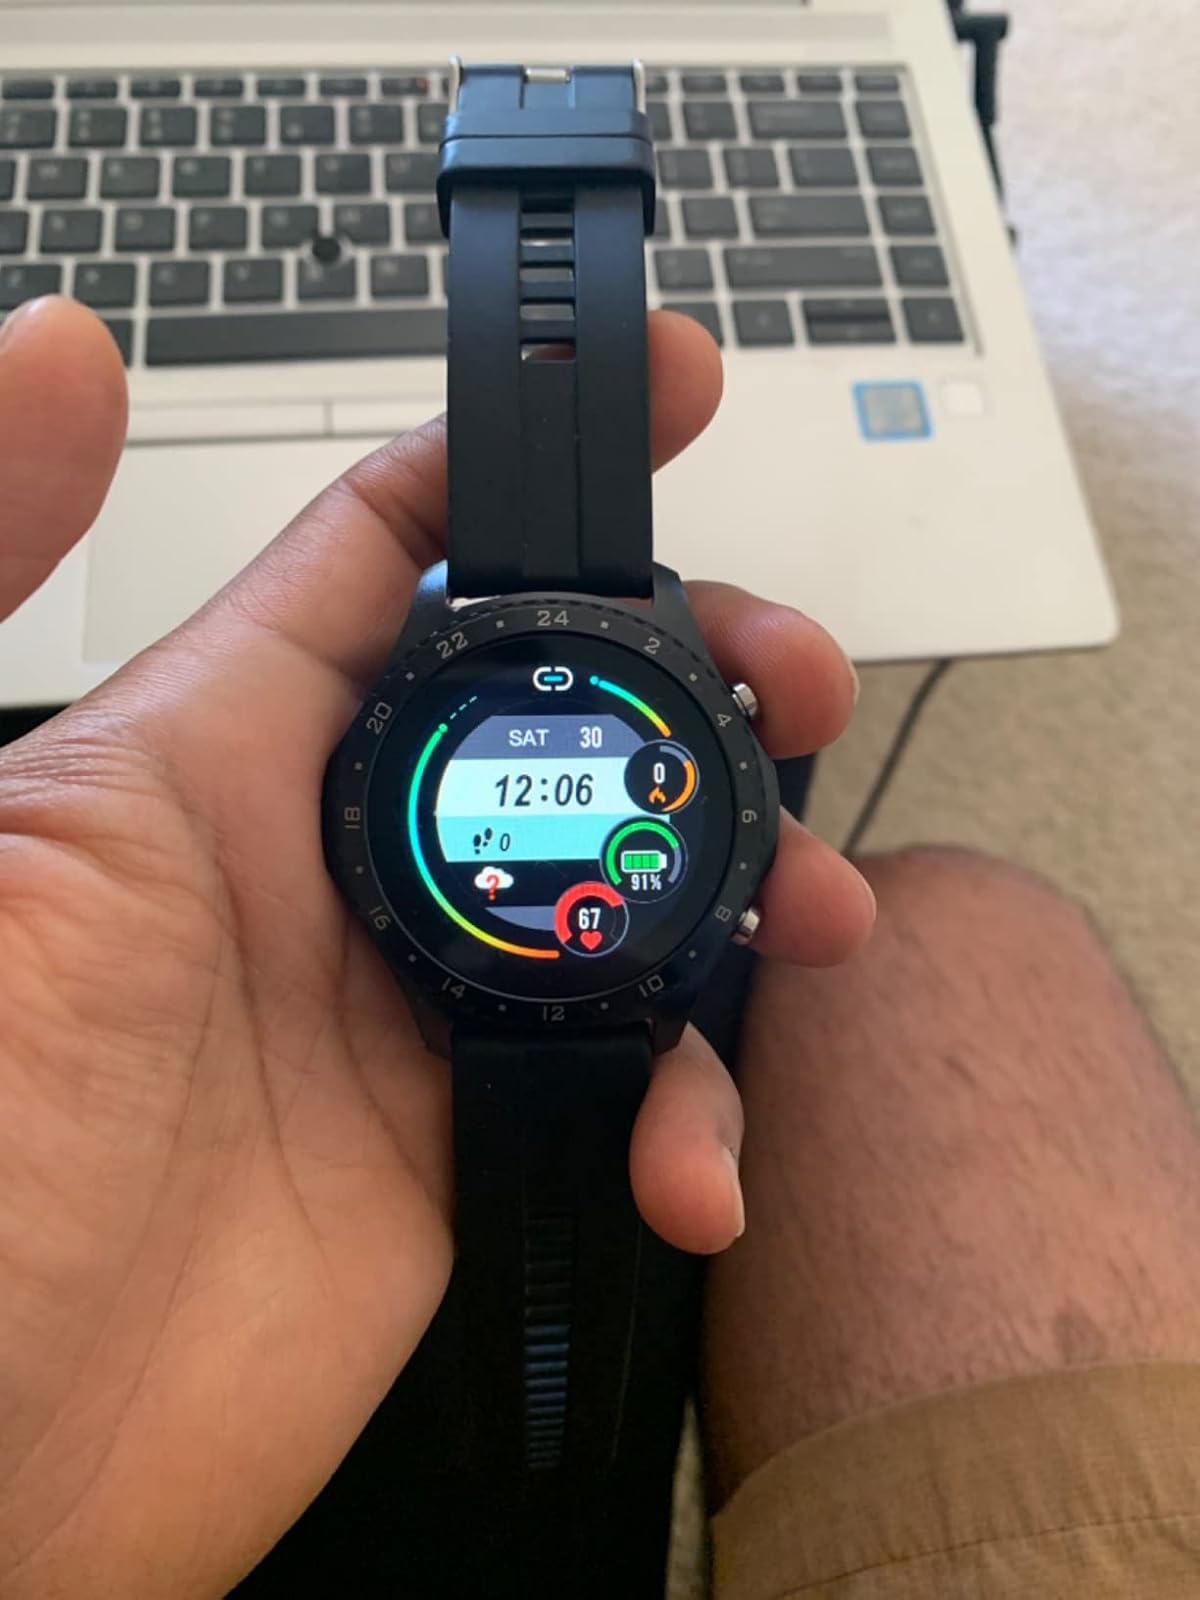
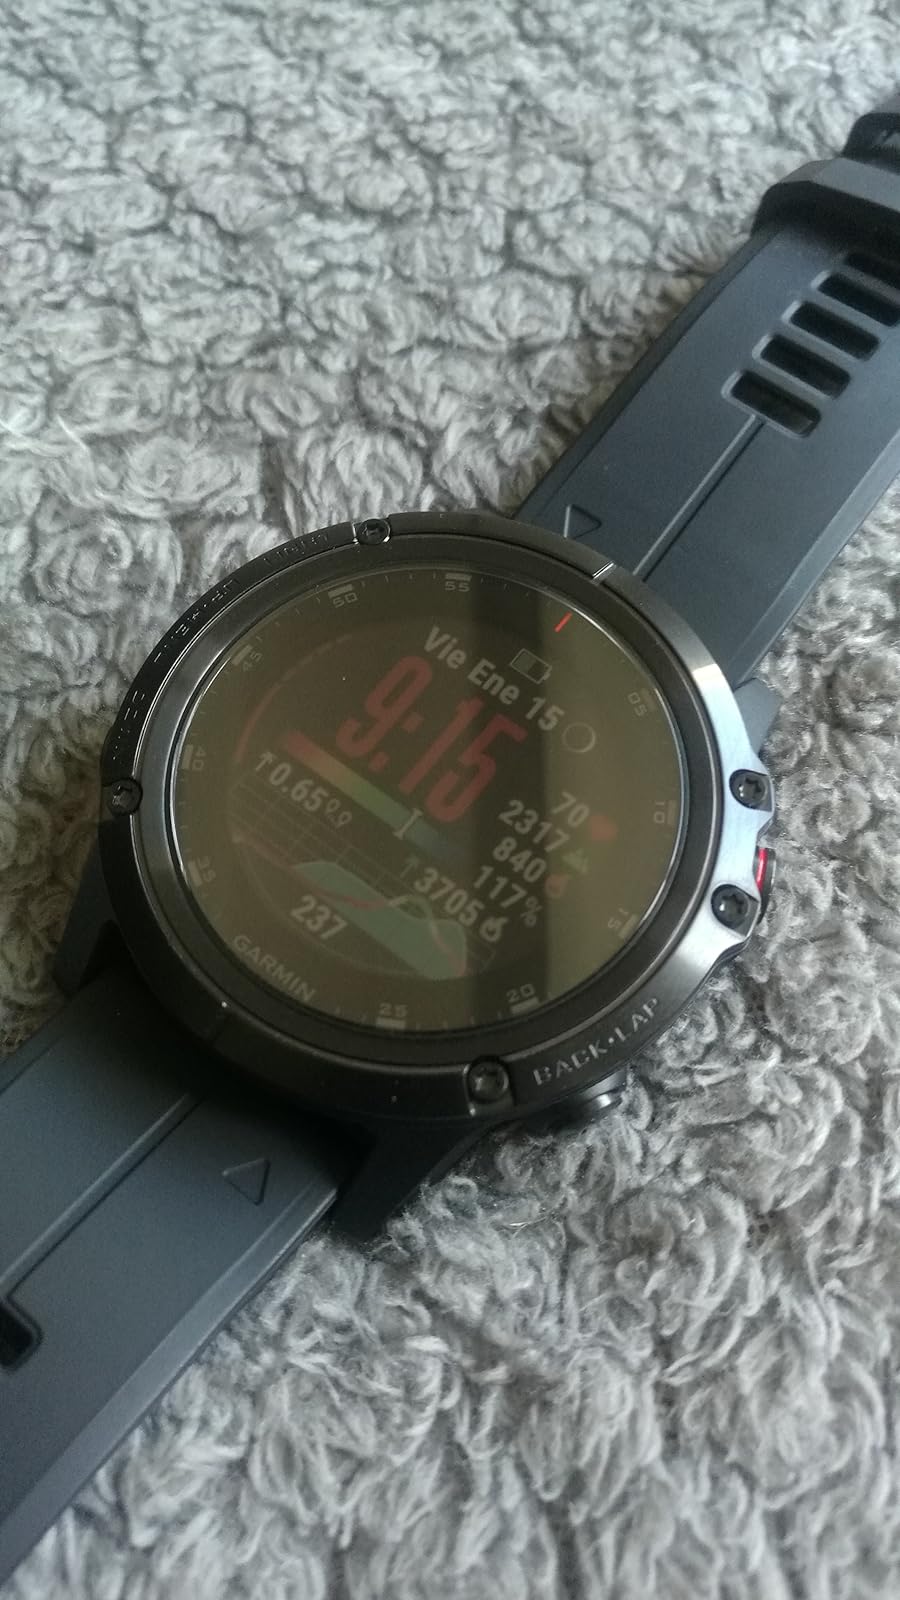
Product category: smartwatch
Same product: no